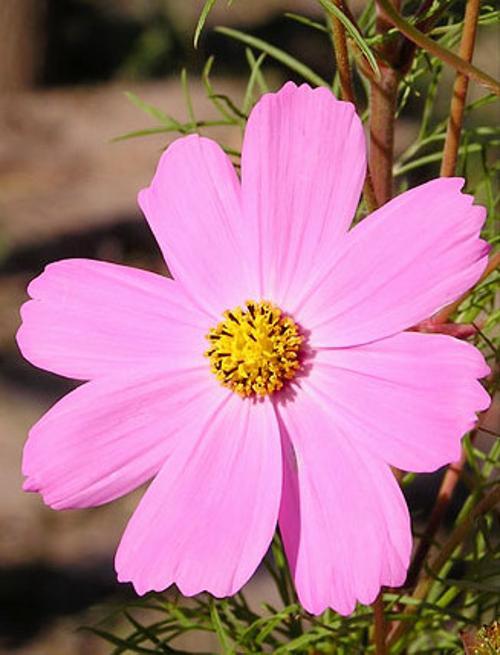
Label: mexican aster